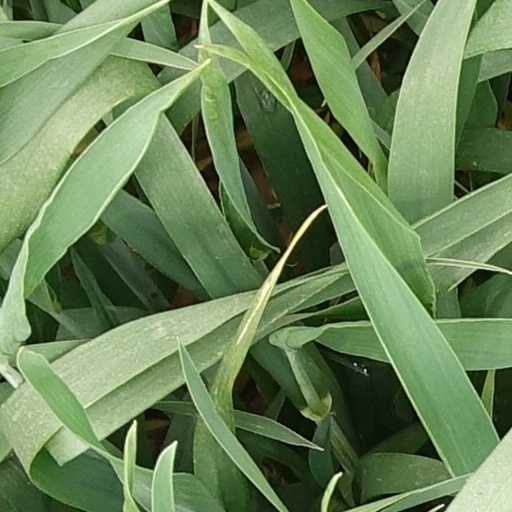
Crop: wheat